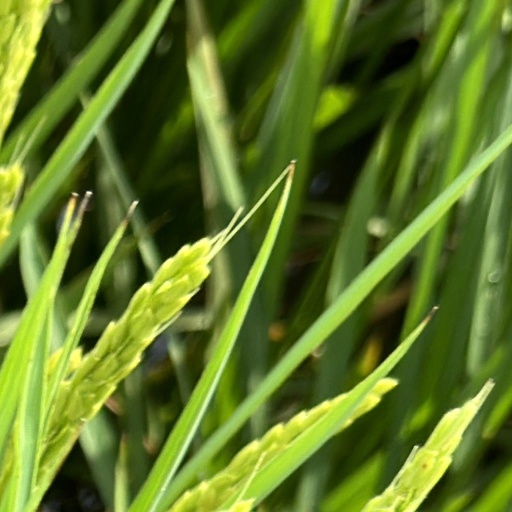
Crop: rice